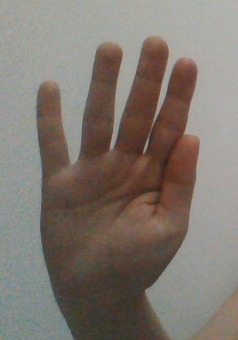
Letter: sheen